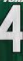
Number: 4